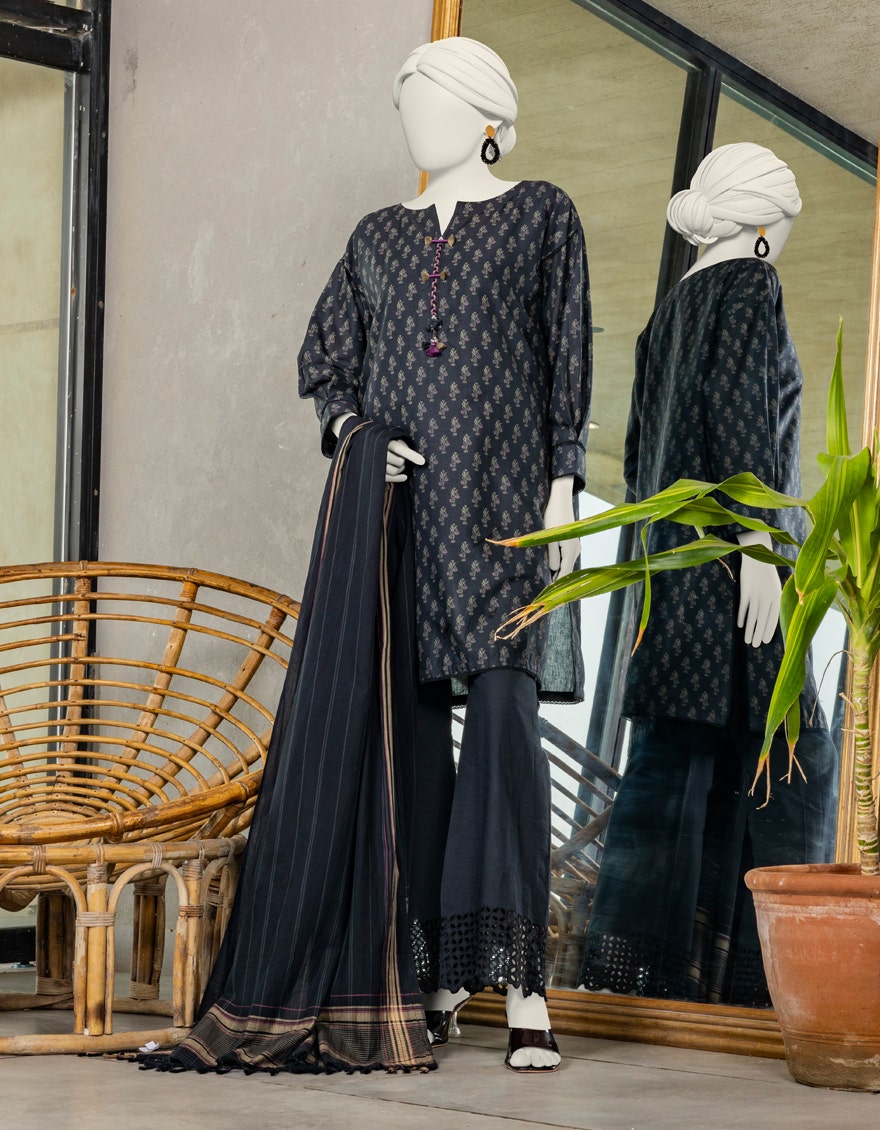
black multi embroidered salwar suit